Siena University (Loudonville, New York)

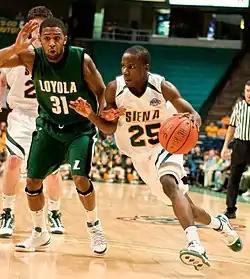
Siena guard Ronald Moore dribbles toward the basket in a game against Loyola in January 2010.

Siena offers 21 NCAA Division I sports, all of which participate in the Metro Atlantic Athletic Conference (MAAC).